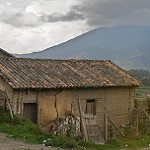
Scene: Outdoor